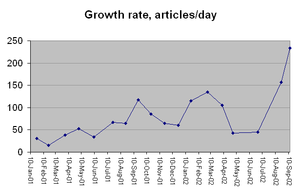
Wikipédia a été lancée officiellement le 15 janvier 2001 pour soutenir Nupedia, un projet semblable mais écrit uniquement par des experts. Wikipédia a grandi très rapidement au point de remplacer Nupedia, puis par la suite de devenir un projet mondial très important. Cette encyclopédie comptait en 2010 des millions de pages et d’articles rédigés par des centaines de milliers de bénévoles dans plus de deux cents langues.